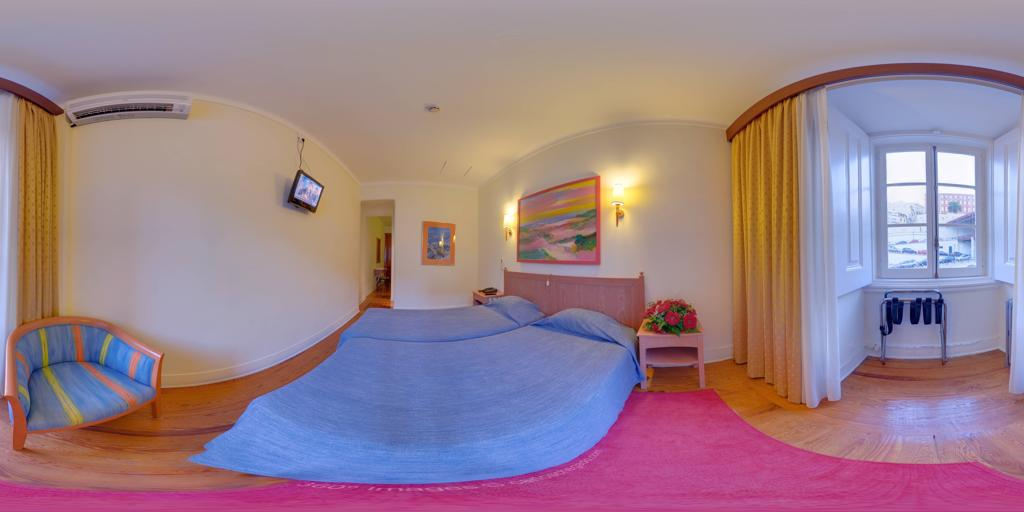
Referred object: the colorful painting above the bed

Referred object: the blue double bed